LGBTQIA+ Architecture Contributions and Subversion

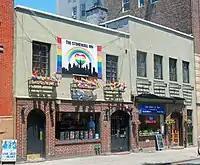

However, the rise of Christianity led to resistance against the cult of Antinous, as Christian writers condemned it as immoral. Despite this, the cult persisted until it was officially outlawed by Emperor Theodosius I in 391 CE. Through the architectural projects he initiated in Antinous' name, Hadrian's sexuality and personal relationships left a lasting imprint on the built environment, reflecting how personal affection and sexuality could shape public life in ancient Rome.